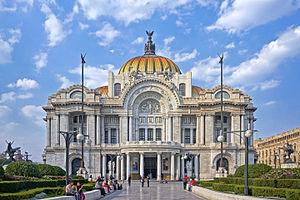
Le Palais des beaux-arts de Mexico est le premier opéra de Mexico. Il fut dessiné par l'architecte italien Adamo Boari en 1901 pour remplacer l'ancien Gran Teatro Nacional détruit à cette date, mais sa construction ne fut terminée qu'en 1934. Il comprend un spectaculaire intérieur de style art déco et un majestueux extérieur de style art nouveau. Le poids du bâtiment est si important qu'il s'enfonce petit à petit sur ses fondations.
Néstor Mesta Cháyres est un ténor mexicain et un interprète à l'international sur la scène de concert, de mélodies espagnoles et mexicaines de musique romantique comprenant bolero.